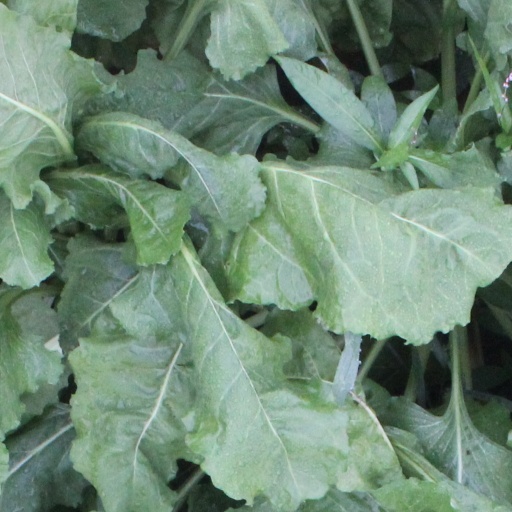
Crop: sugar beet